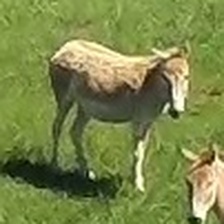
Pose orientation: right